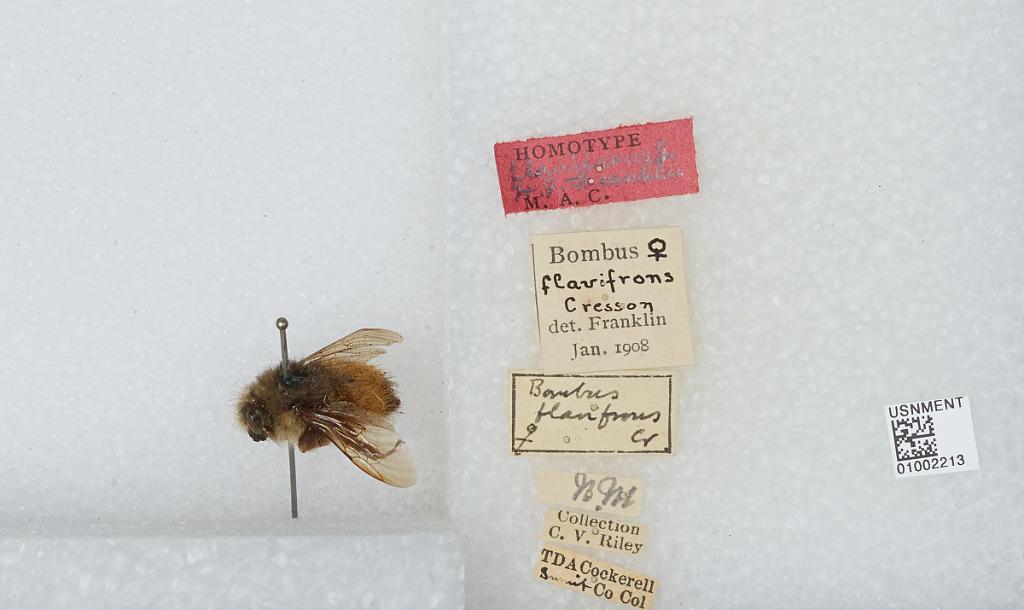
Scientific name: Bombus (Pyrobombus) flavifrons Cresson
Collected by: T. Cockerell
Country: United States
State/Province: Colorado
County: Summit
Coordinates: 39.5, -106.05
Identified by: Franklin